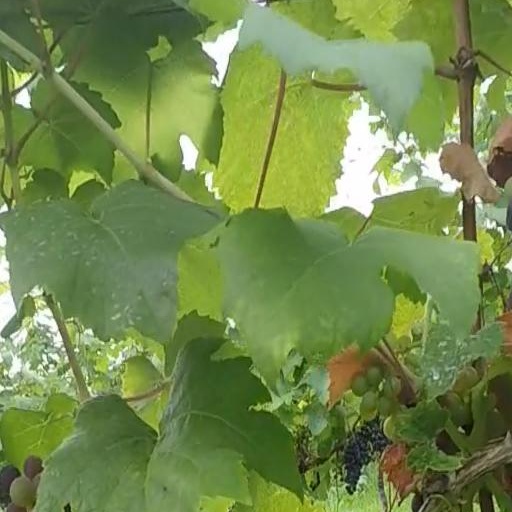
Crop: grape